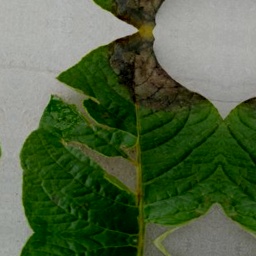
Etiqueta: Late Blight